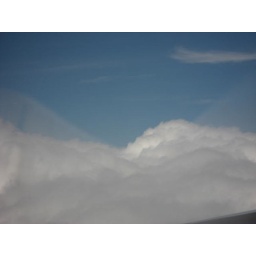
Puffy clouds from the plane window over Zante